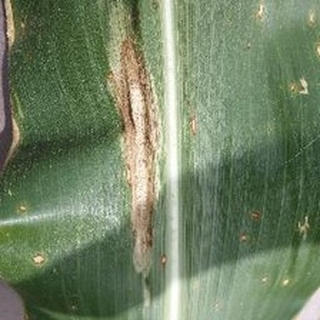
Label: corn_northern_leaf_blight